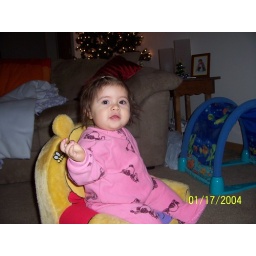
Baby girl in her pooh chair